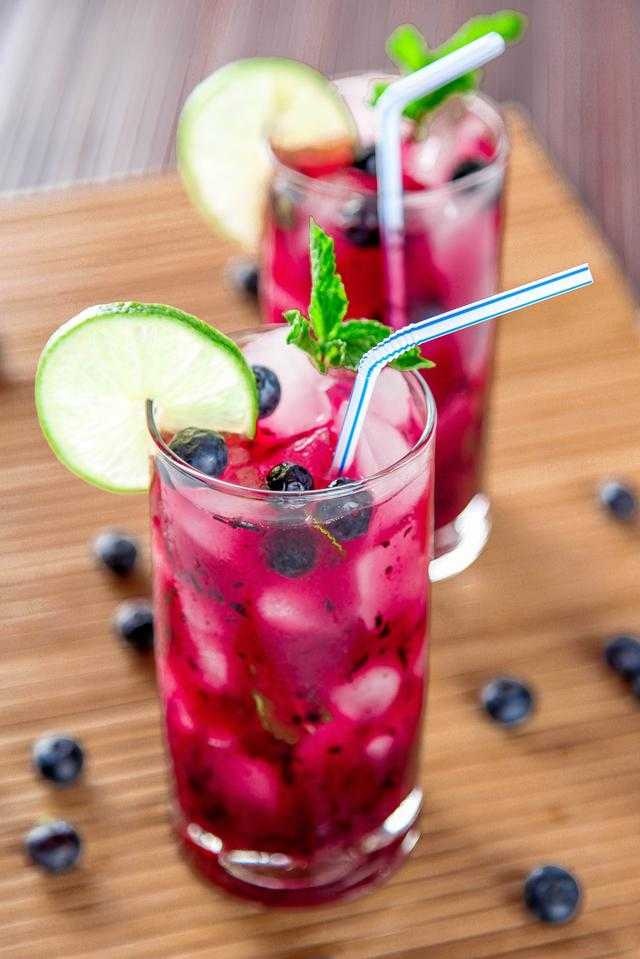
Label: Blueberry